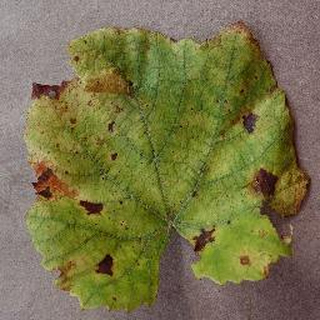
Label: grape_leaf_blight